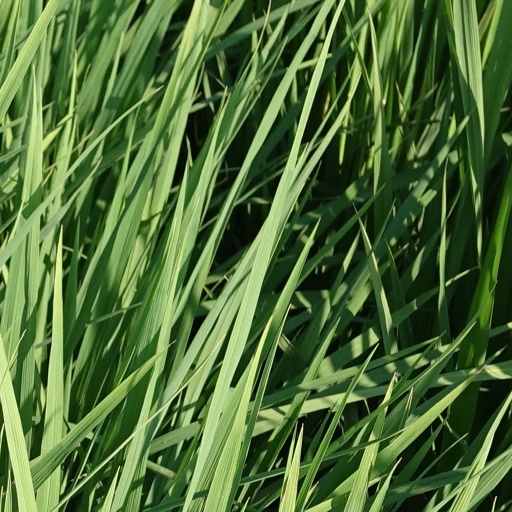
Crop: rice